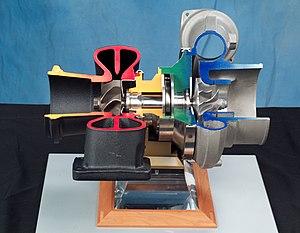
Découpe d'un turbocompresseur utilisé dans plusieurs engins spatiaux et autres applications de propulsion.
Un turbocompresseur est l'un des trois principaux systèmes connus de suralimentation généralement employés sur les moteurs à combustion et explosion, destinés à augmenter la puissance volumique — les deux autres étant le compresseur mécanique et l'injection gazeuse.
Le pompage ou décrochage de compresseur est un phénomène aérodynamique qui intervient dans le compresseur d'un turboréacteur d'avion.